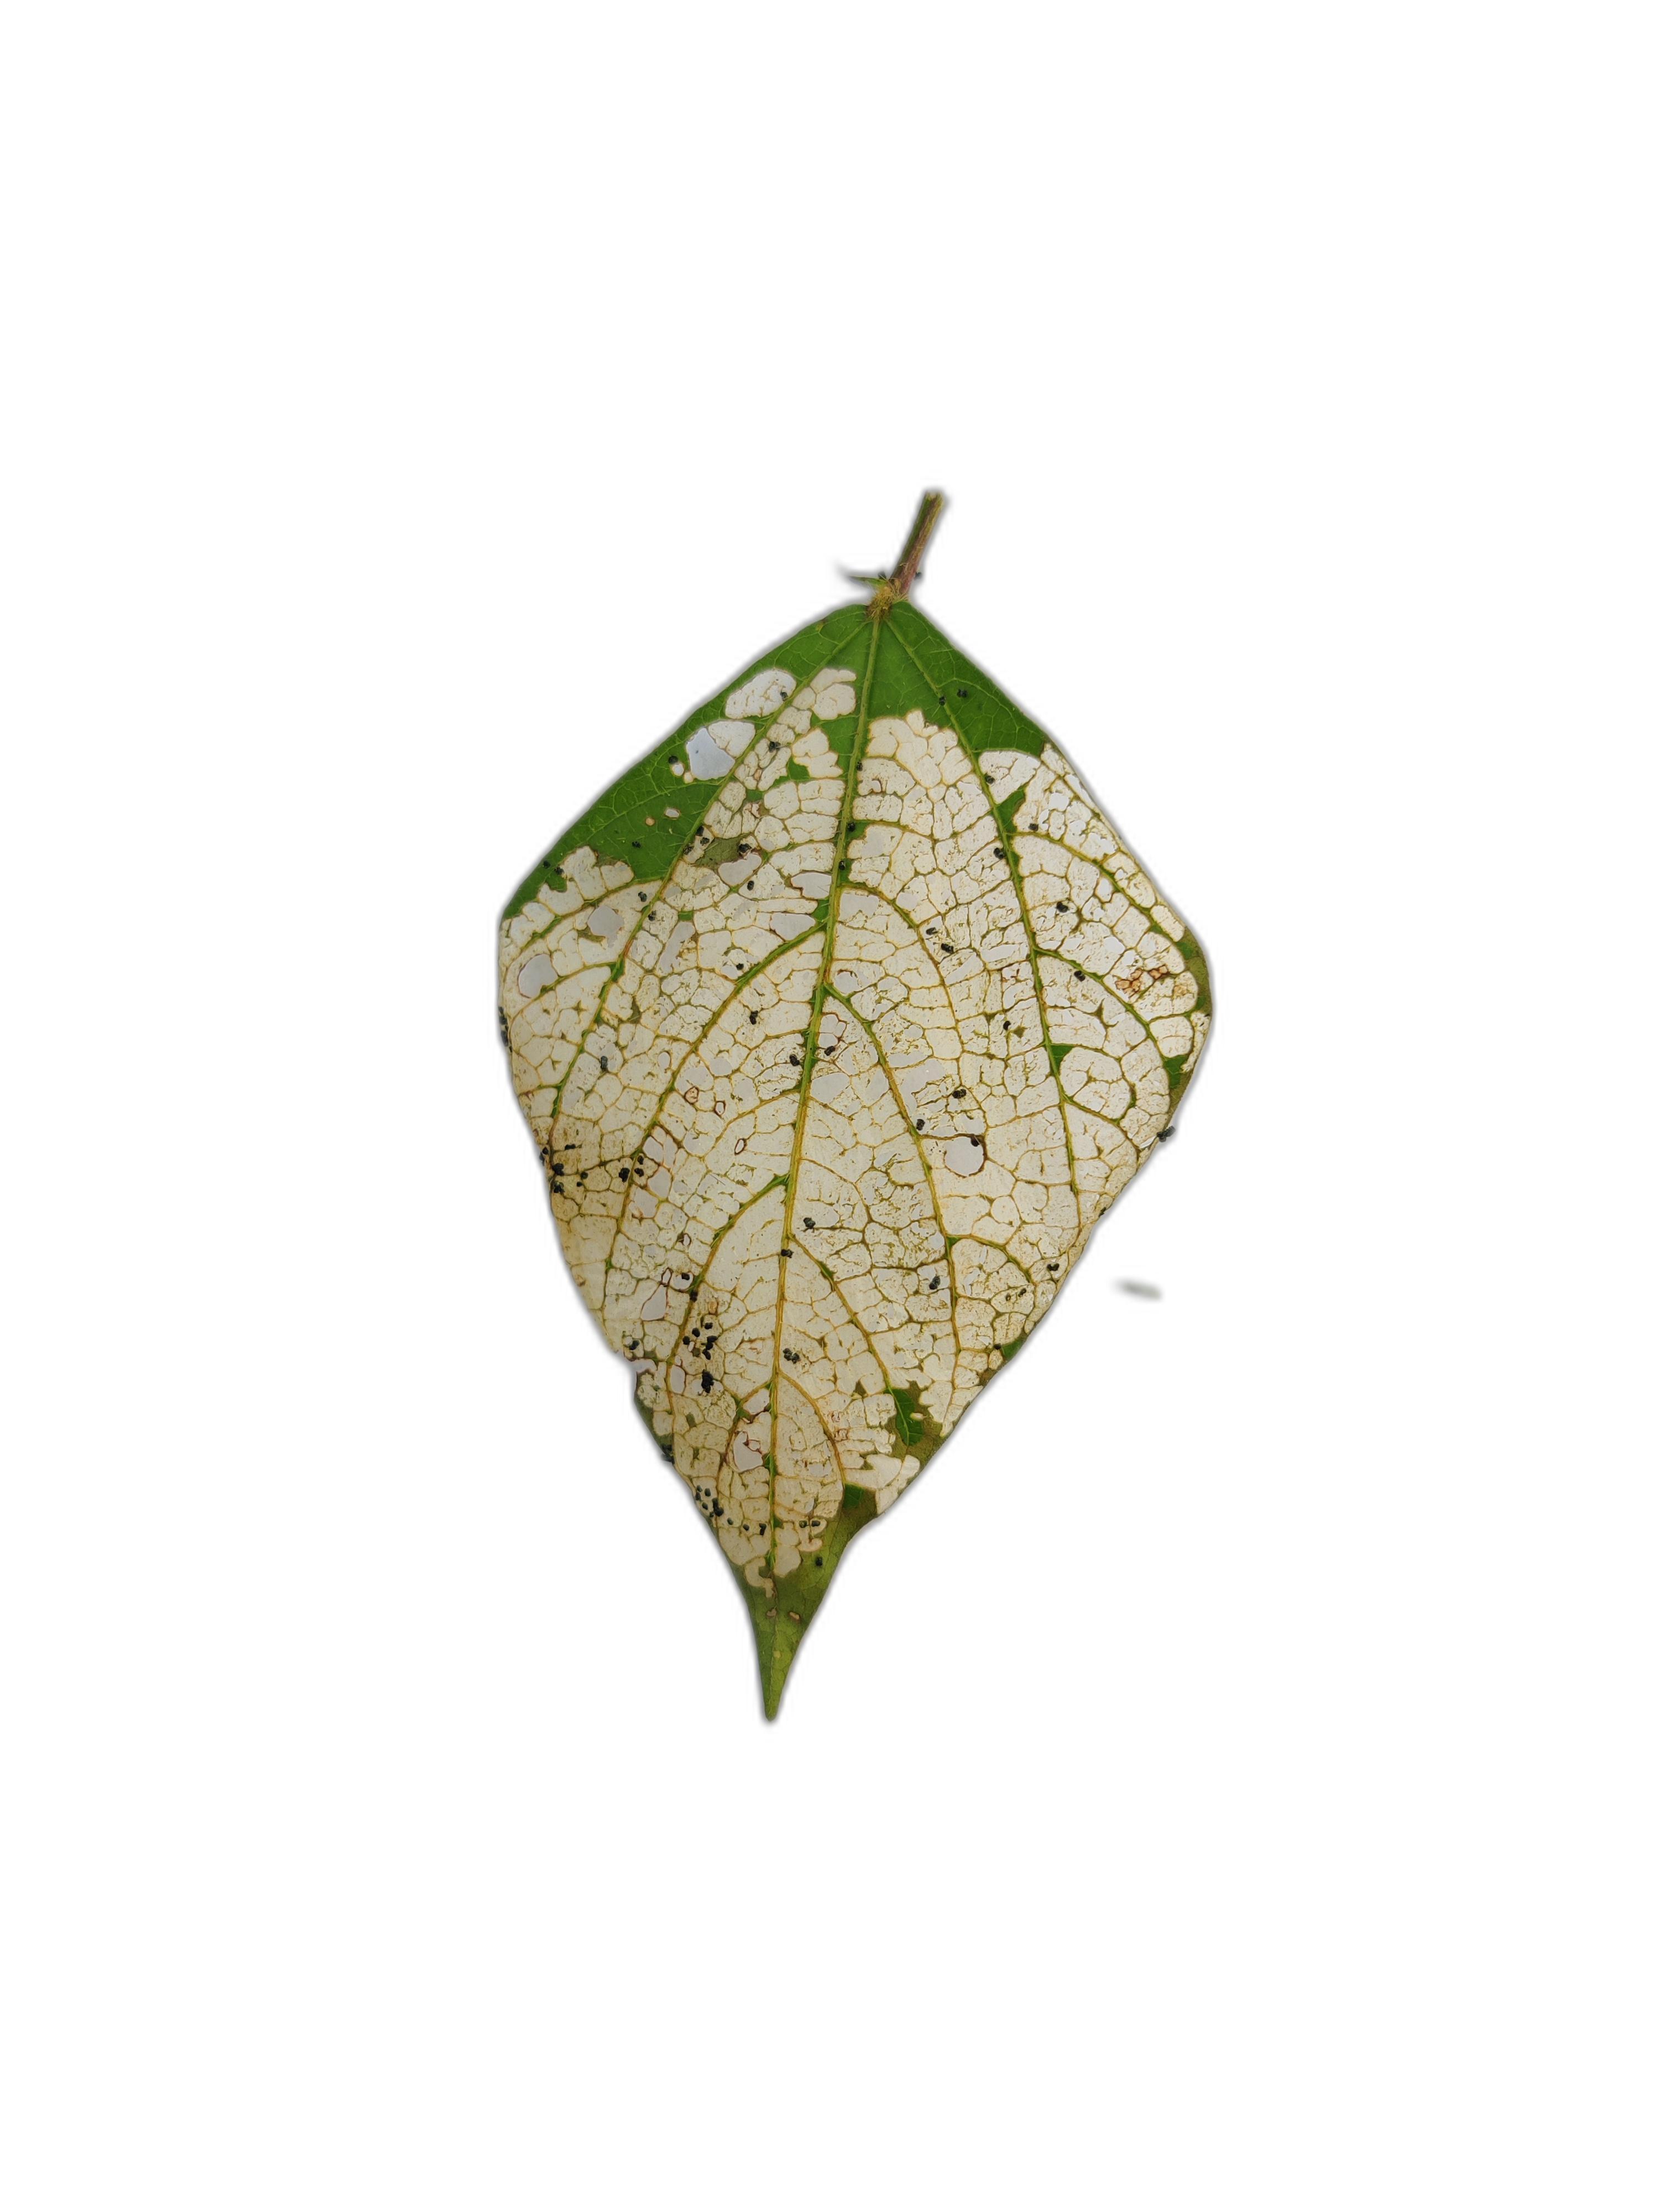
Label: Insect